Jaylon Smith

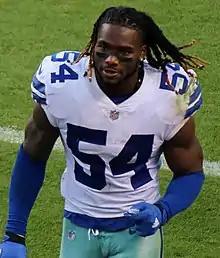
Smith in 2017

The Dallas Cowboys selected Smith in the second round (34th overall) of the 2016 NFL draft. The Cowboys selected Smith after they unsuccessfully tried to trade their second (34th overall) and third round (67th overall) draft choices to move back into the first round of the 2016 NFL Draft to select quarterback Paxton Lynch. The selection of Smith by the Dallas Cowboys surprised many observers and the media as they gambled on Smith's ability to return from his serious left knee injury he suffered in his last college game. Smith was operated on by the Dallas Cowboys’ doctor, Dan Cooper. Smith was the fourth linebacker drafted in 2016.